Mira Magen

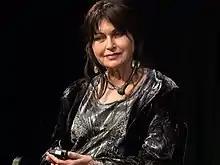
Mira Magen, 2018

Mira Magen (born 1950) is an Israeli author writing in Hebrew, her books were translated to German, French and Italian.